Observations in the Orient

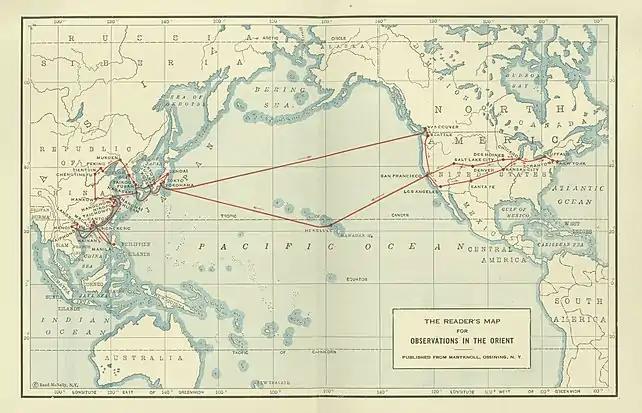
Readers map provided by James Anthony Walsh in "Observations in the Orient"

The account of Walsh's journey through Asia is in chronological order in "Observations in the Orient". He begins in New York City and travels across the United States, ending on the West Coast. He then takes a Japanese ship to Japan. From there, he goes briefly to Korea and Manchuria then spends a long while traveling throughout China. He ends in Indo-China after making a quick trip to the Philippines. The last chapter of his book is dedicated to impressions and takeaways he has gathered by the end of his travels. These impressions are both of the people he encounters as well as the accomplishments of the Catholic mission.